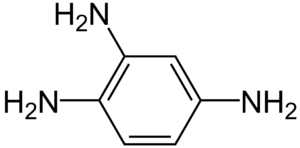
Ernest Fourneau, né le 4 octobre 1872 à Biarritz et mort le 5 août 1949 à Ascain, est un chimiste et pharmacologue français, fondateur de la chimie thérapeutique française. Directeur du service de recherche scientifique des établissements Poulenc frères, chef de service du laboratoire de chimie thérapeutique de l'Institut Pasteur, directeur d'un laboratoire de recherches de Rhône-Poulenc, on lui doit, entre autres, la découverte de la Stovaïne, premier anesthésique local de synthèse, la mise au point du Stovarsol, antisyphilitique dérivé de l’arsenic, et l’élucidation de la structure de la Suramine, efficace contre la maladie du sommeil. Il faut encore porter à son crédit la découverte des propriétés thérapeutiques des sulfamides, aboutissement de recherches menées sous sa direction.